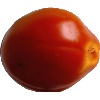
Label: Tomato 1